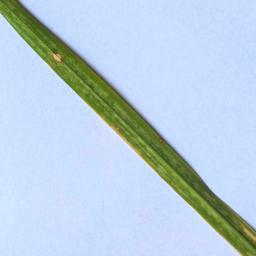
Label: Rice___Leaf_Blast